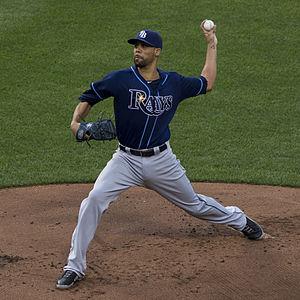
Le trophée Dick Howser est un prix remis annuellement au meilleur joueur de baseball collégial ou universitaire des États-Unis.
David Taylor Price est un lanceur gaucher des Red Sox de Boston de la Ligue majeure de baseball.